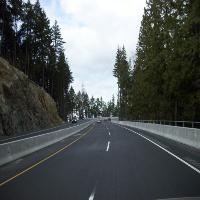
Weather: cloudy or overcast